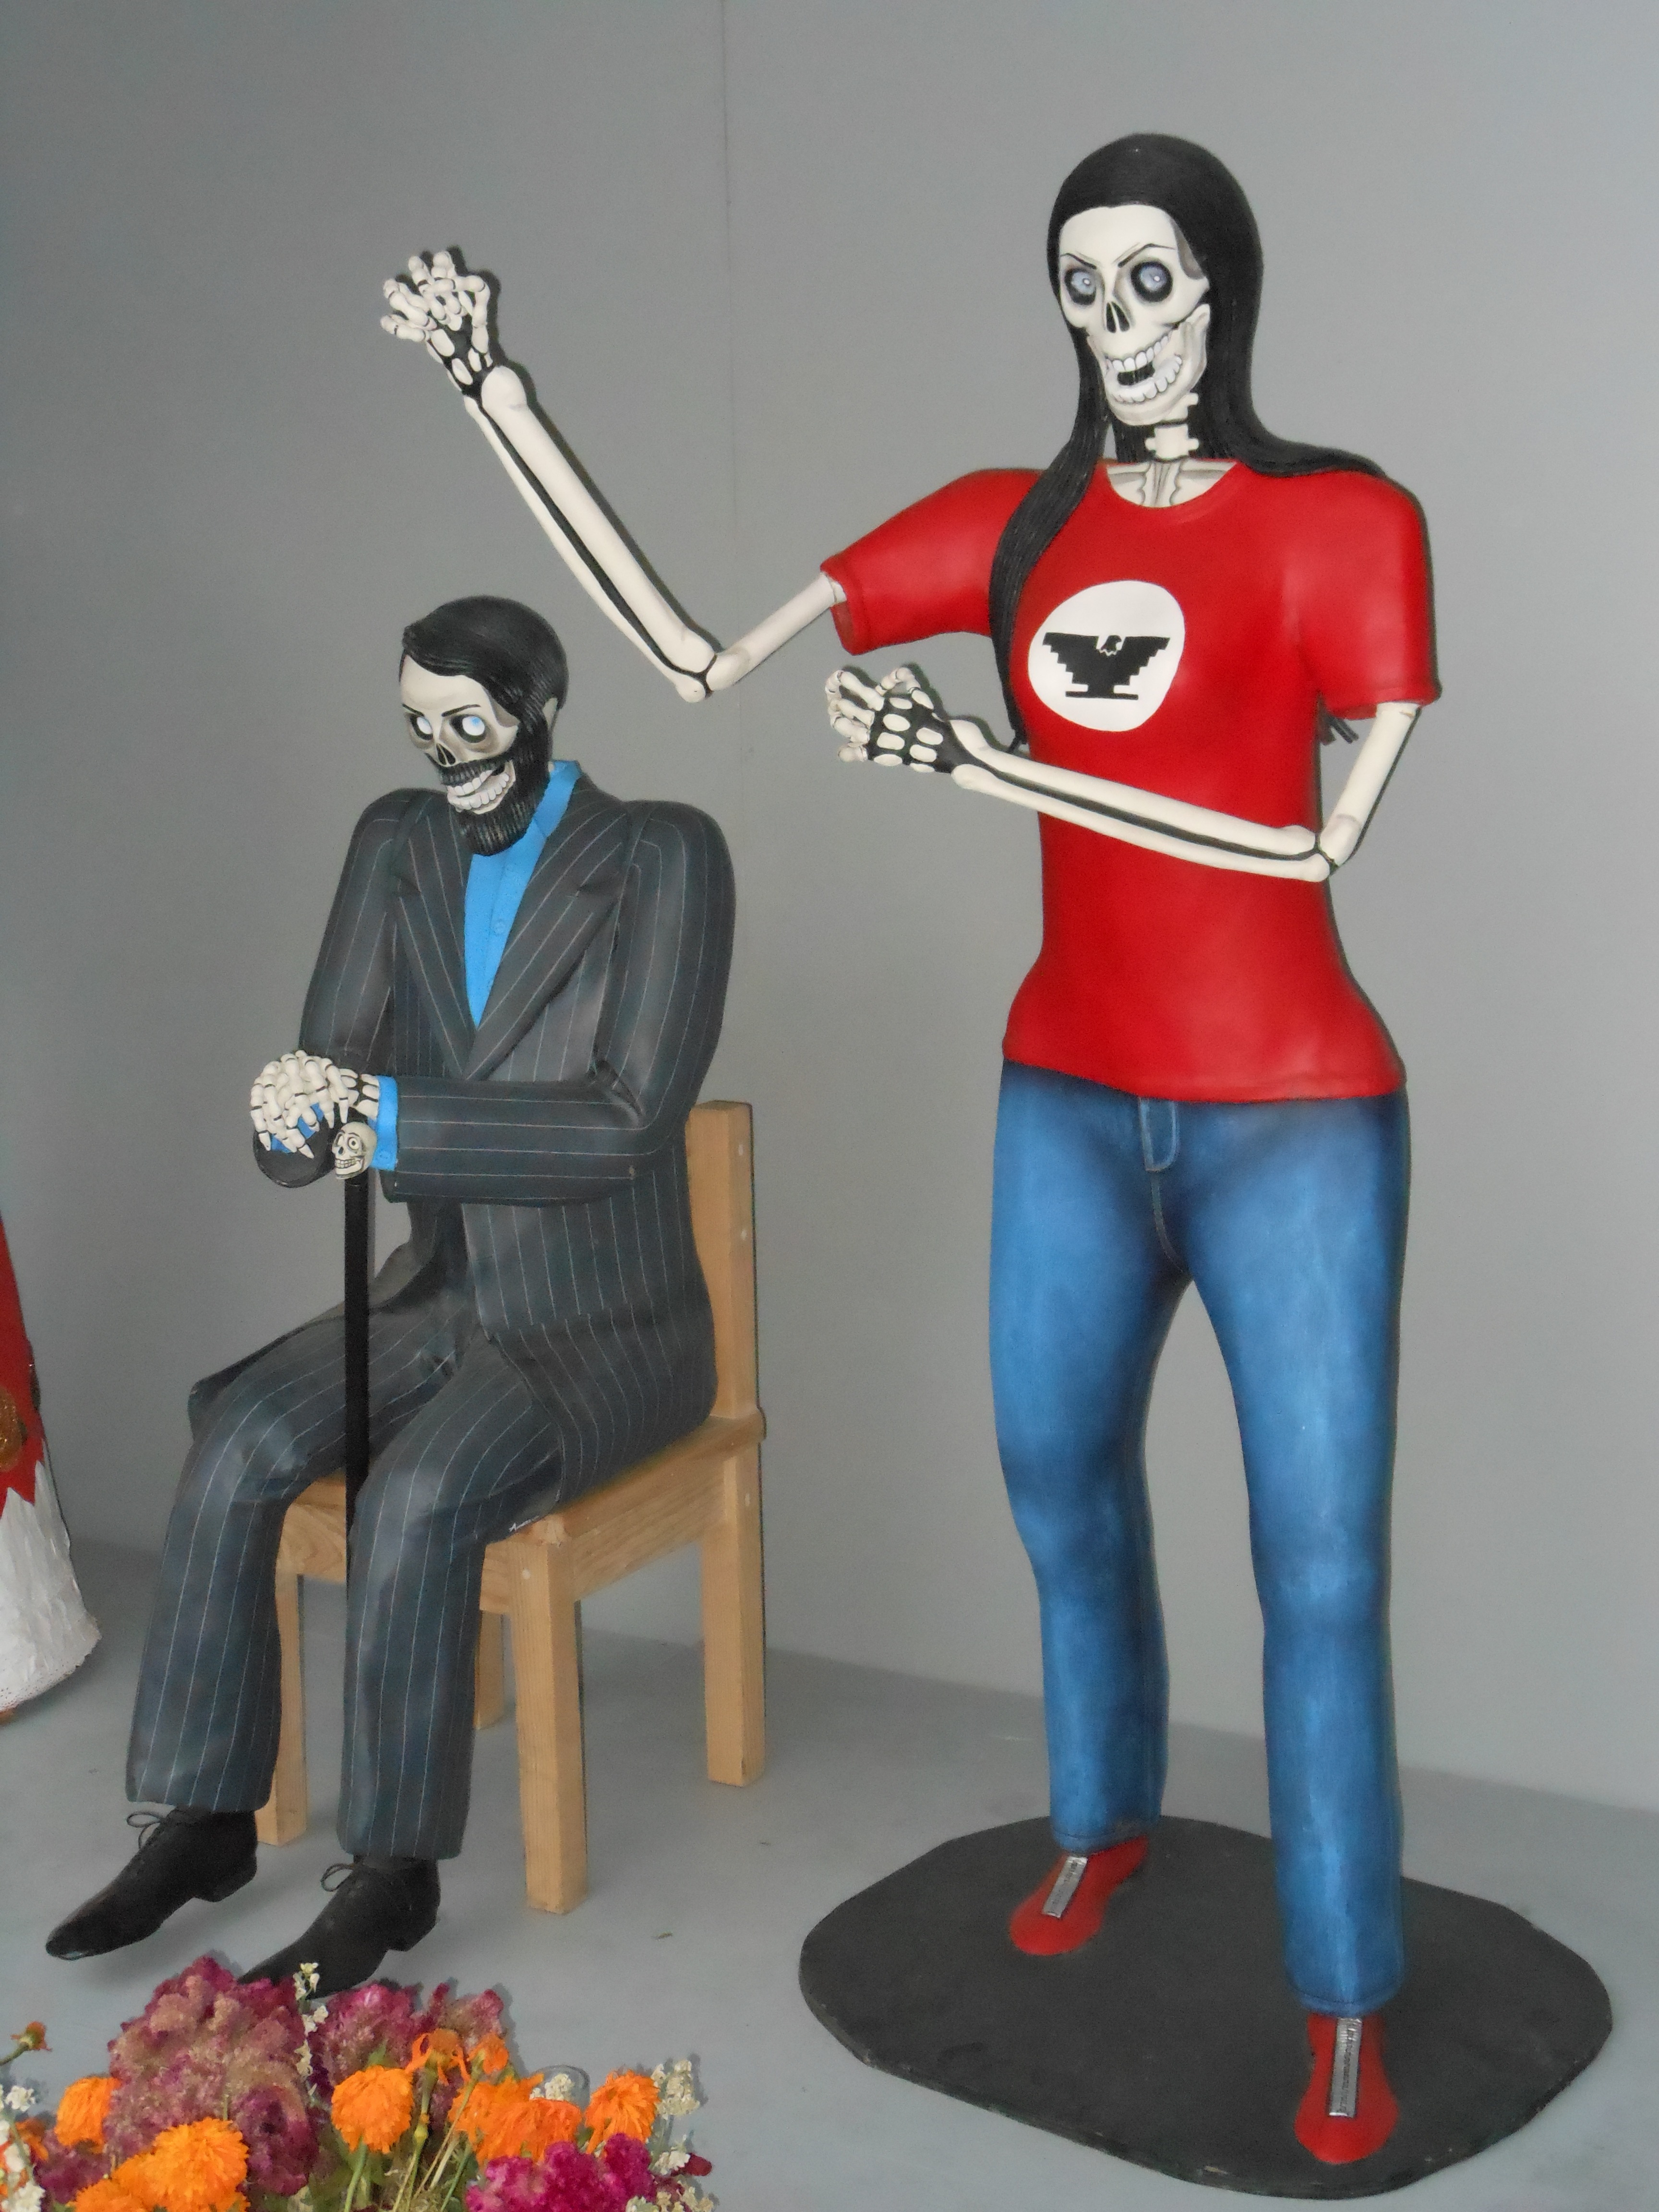
skull, toy, illustration, mexico, figurine, skeleton, action figure, cartoon, day of the dead